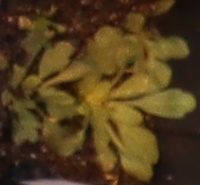
Label: Horseweed